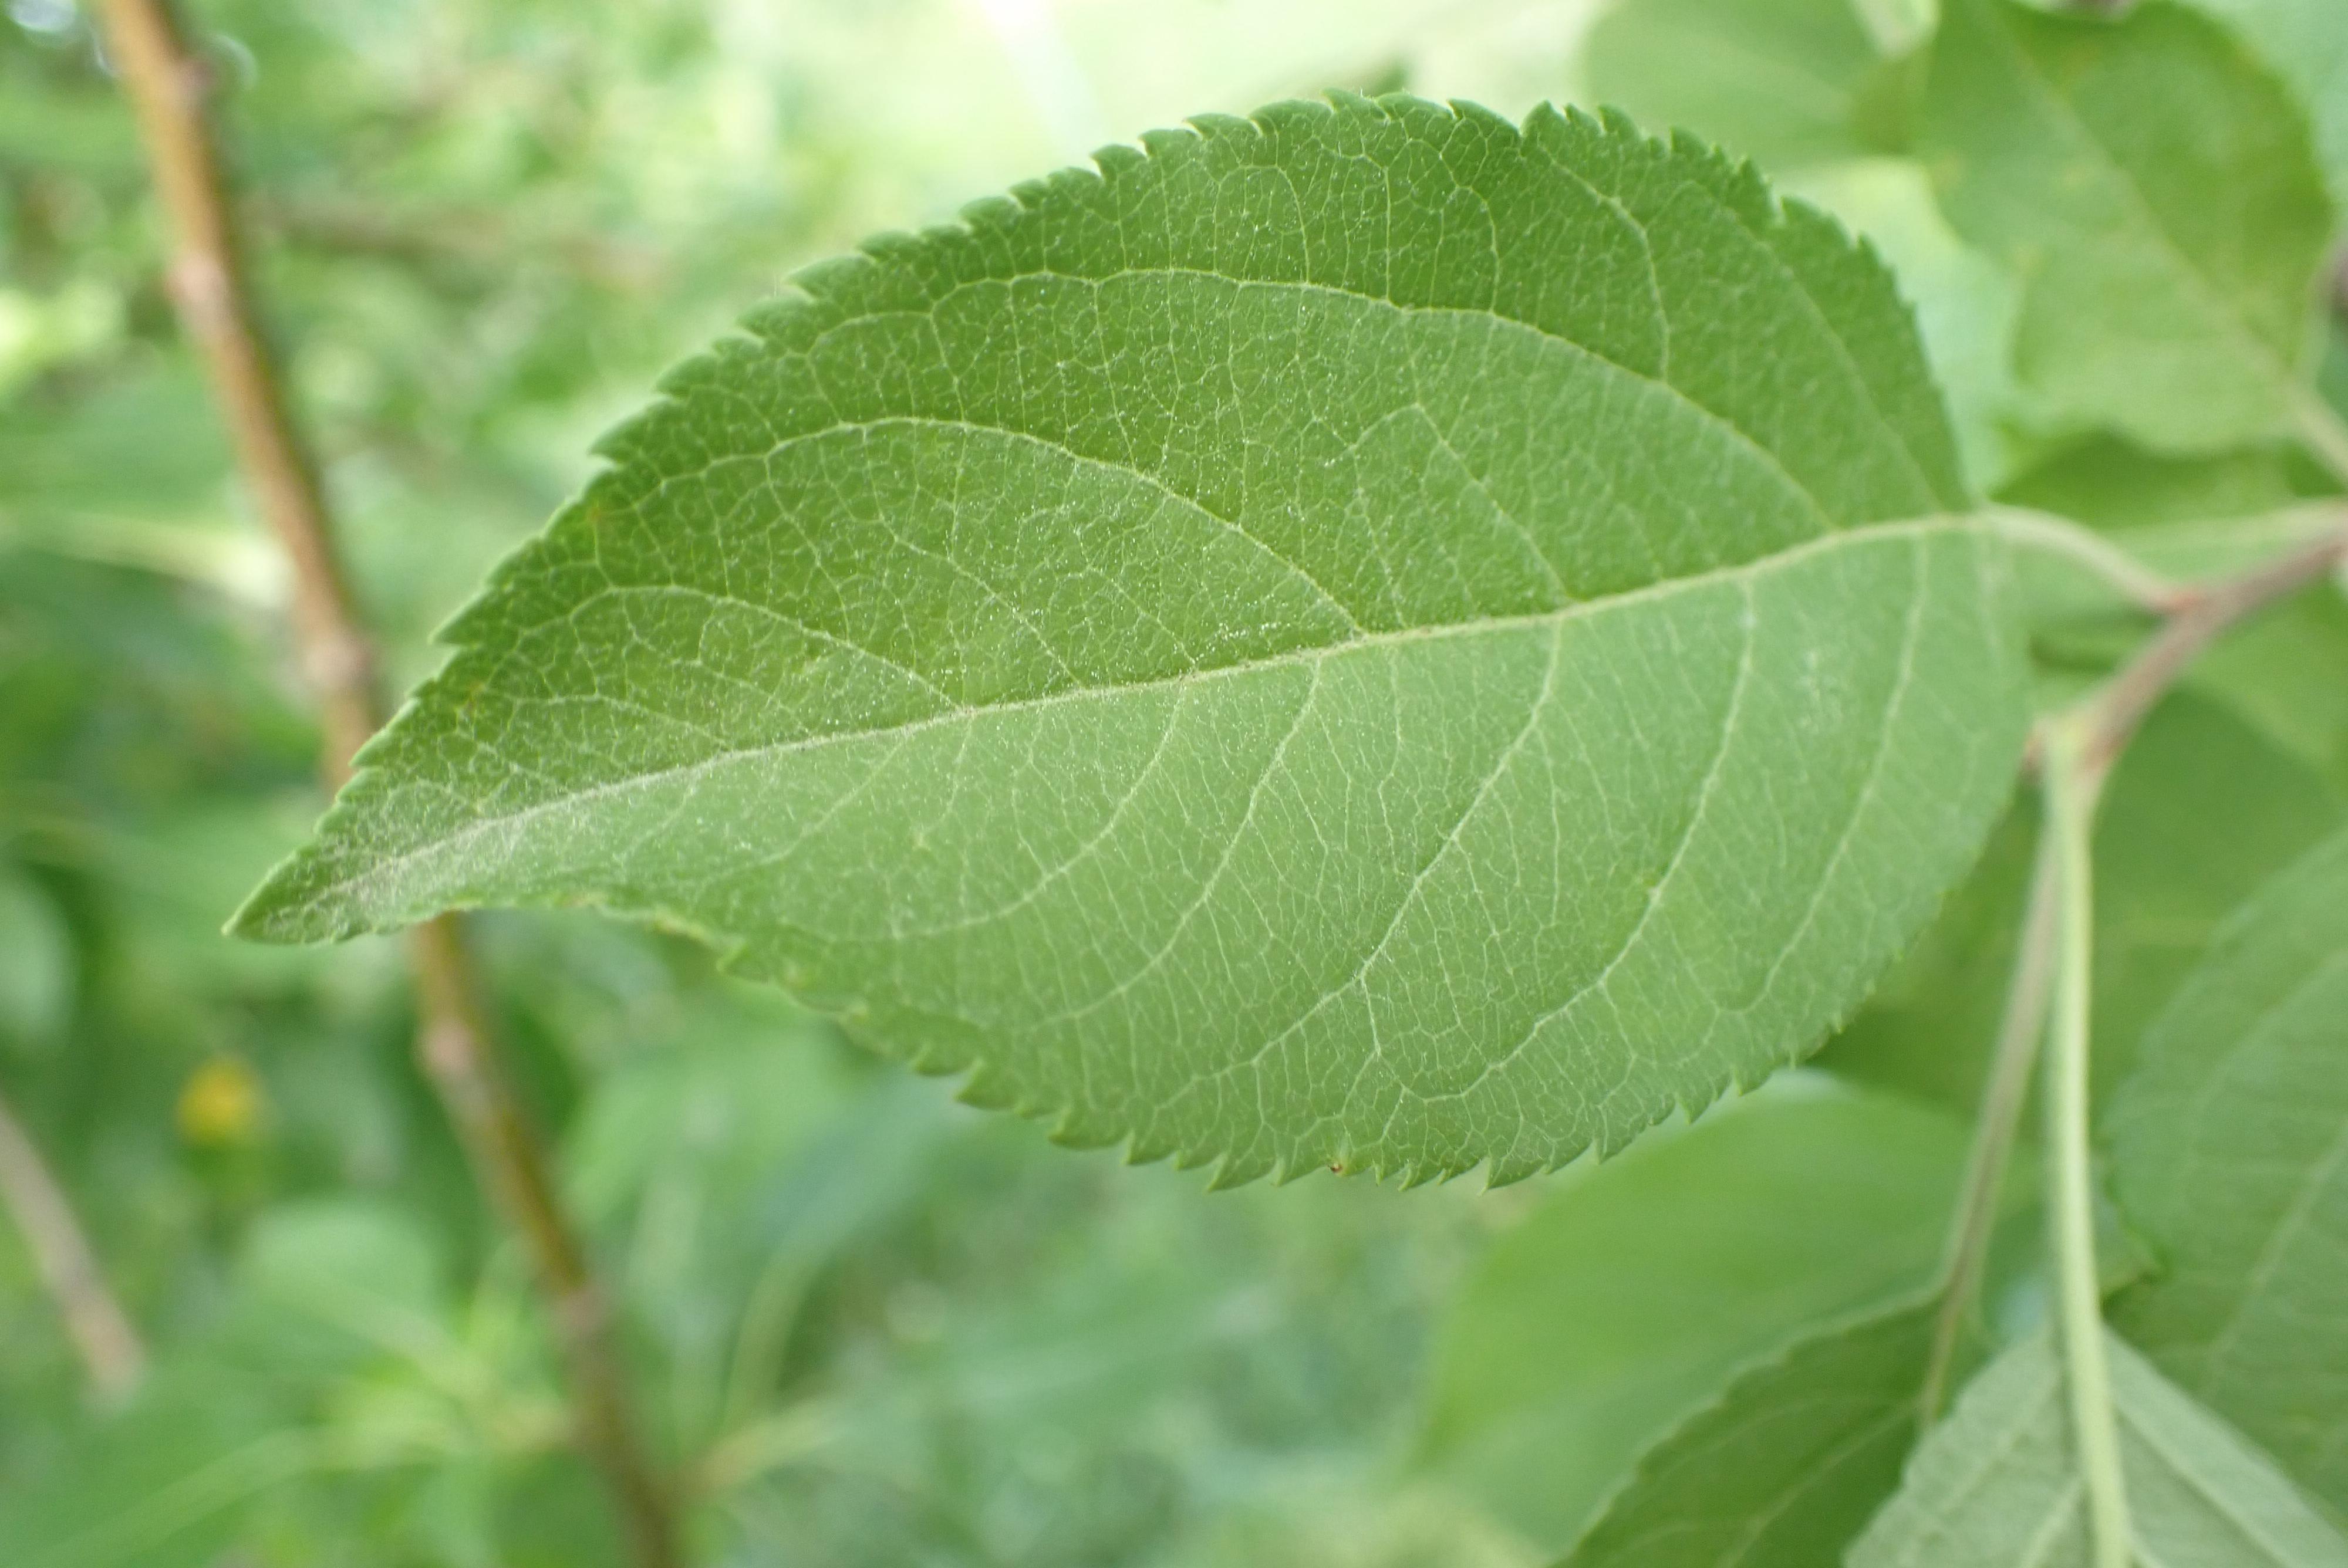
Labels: healthy